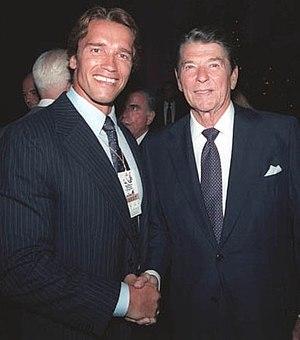
Arnold Schwarzenegger est un acteur, réalisateur, producteur de cinéma, culturiste et homme politique austro-américain, né le 30 juillet 1947 à Thal, en Autriche.